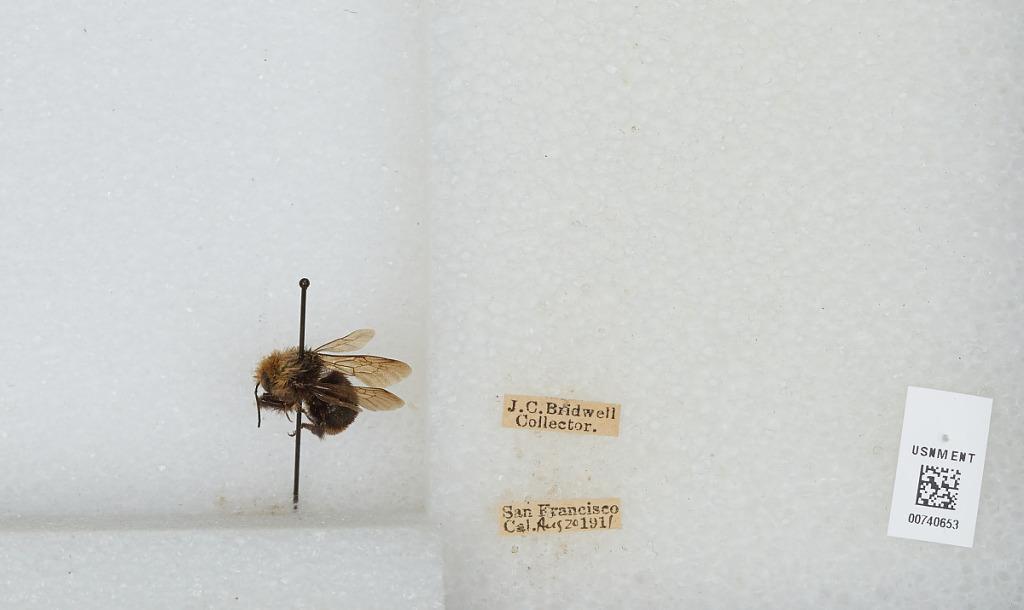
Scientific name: Bombus (Pyrobombus) vosnesenskii Radoszkowski
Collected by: J. Bridwell
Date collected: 1911-8-20
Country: United States
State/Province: California
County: San Francisco
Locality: San Francisco
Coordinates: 37.78, -122.42